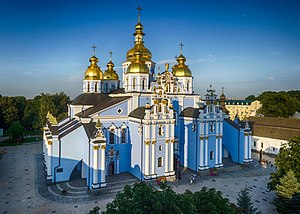
Ukrainsk-ortodokse kirke
Sankt Michaels Katedralen i Kijev
Den ukrainsk-ortodokse kirke er i dag den største af de ortodokse kirker. Og den har på en helt speciel måde været identificeret med ukrainske kultur og historie.